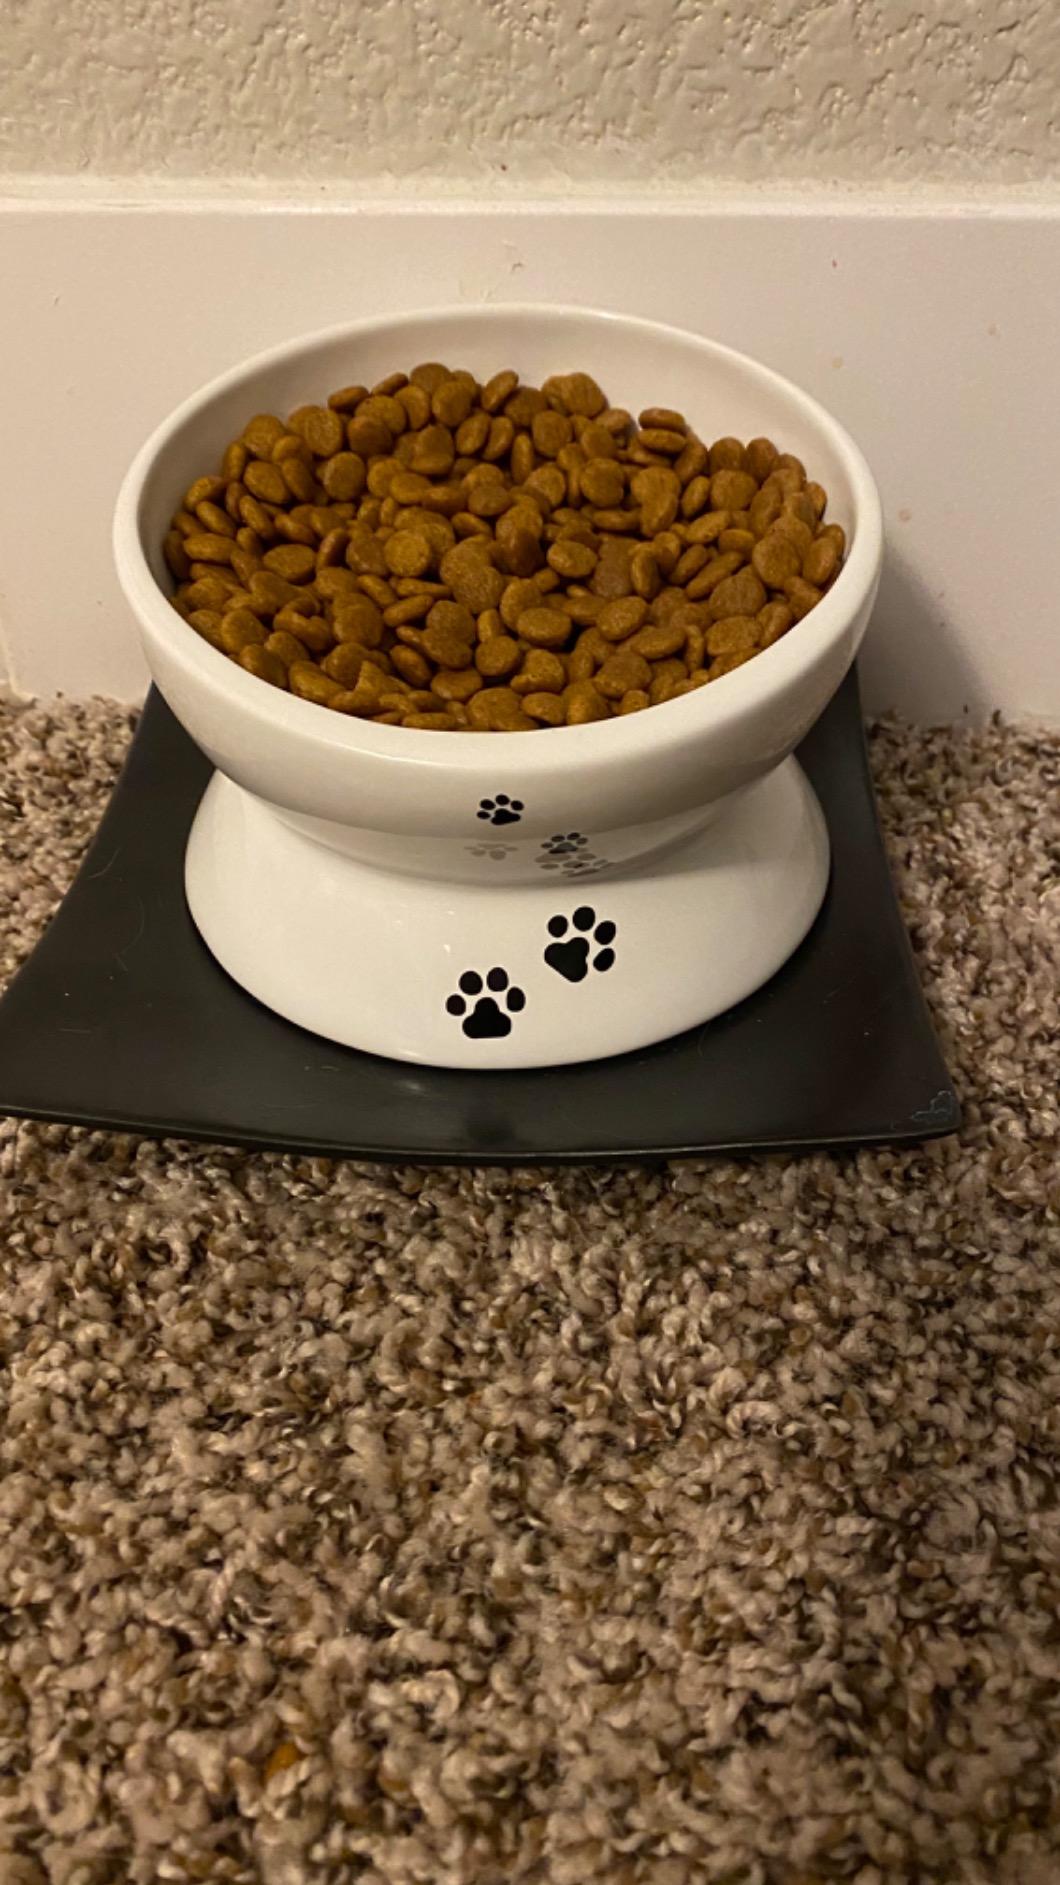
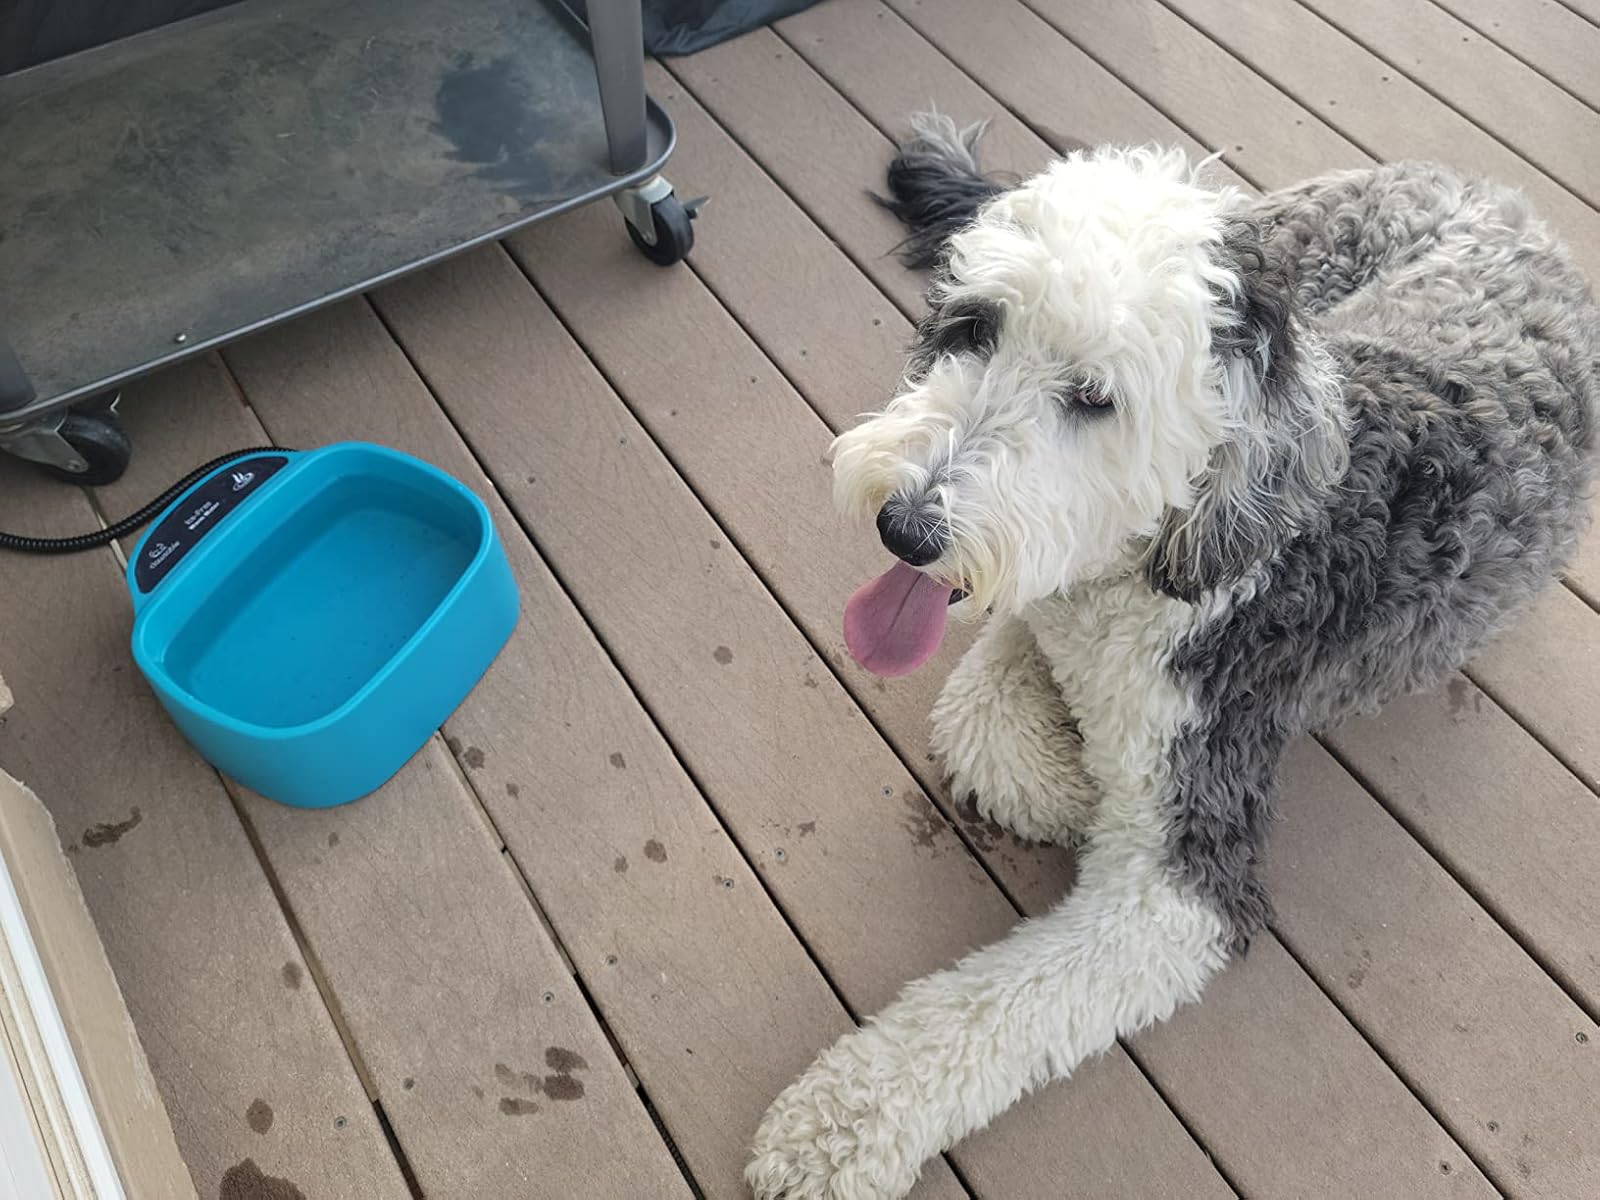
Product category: items_bowl
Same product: no